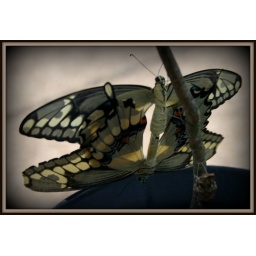
This was taken about one hour after one hatched! Taken at the butterfly house in Springfield MO